Thomas Robertson (minister)

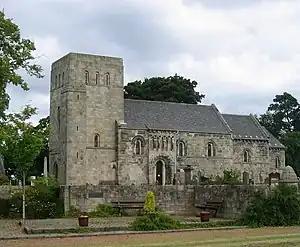
Dalmeny Kirk

He studied divinity at the University of Edinburgh and was licensed to preach by the Church of Scotland in 1775, marrying Jane Jackson in the same year. He was minister first in Lauder then in Dalmeny.